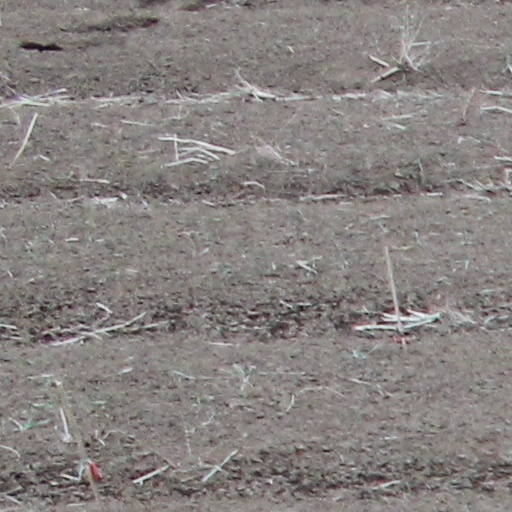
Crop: wheat